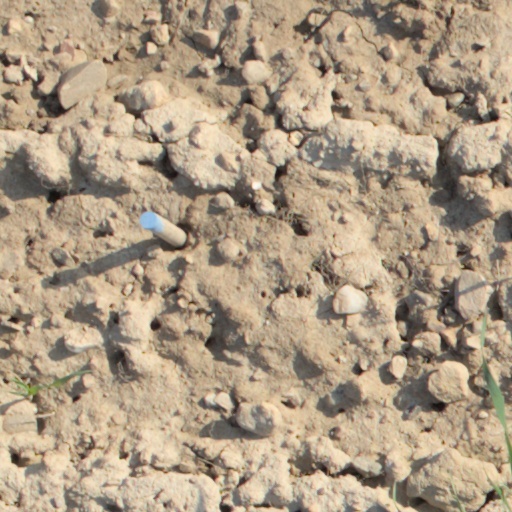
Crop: wheat